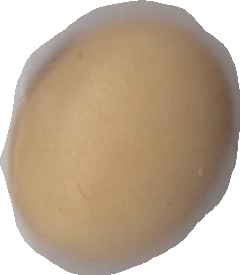
Variety: Anjasmoro